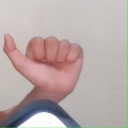
अक्षर: त